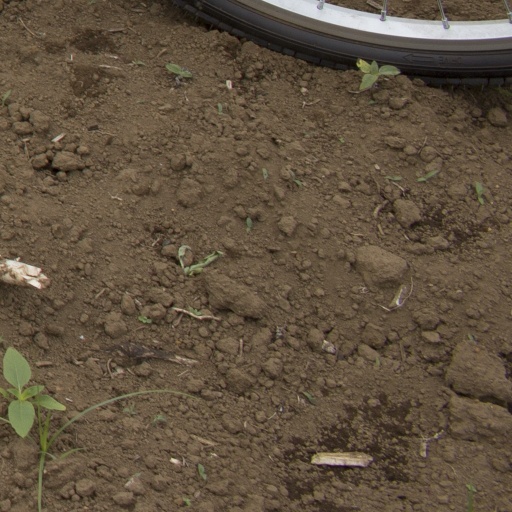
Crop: Jerusalem artichoke